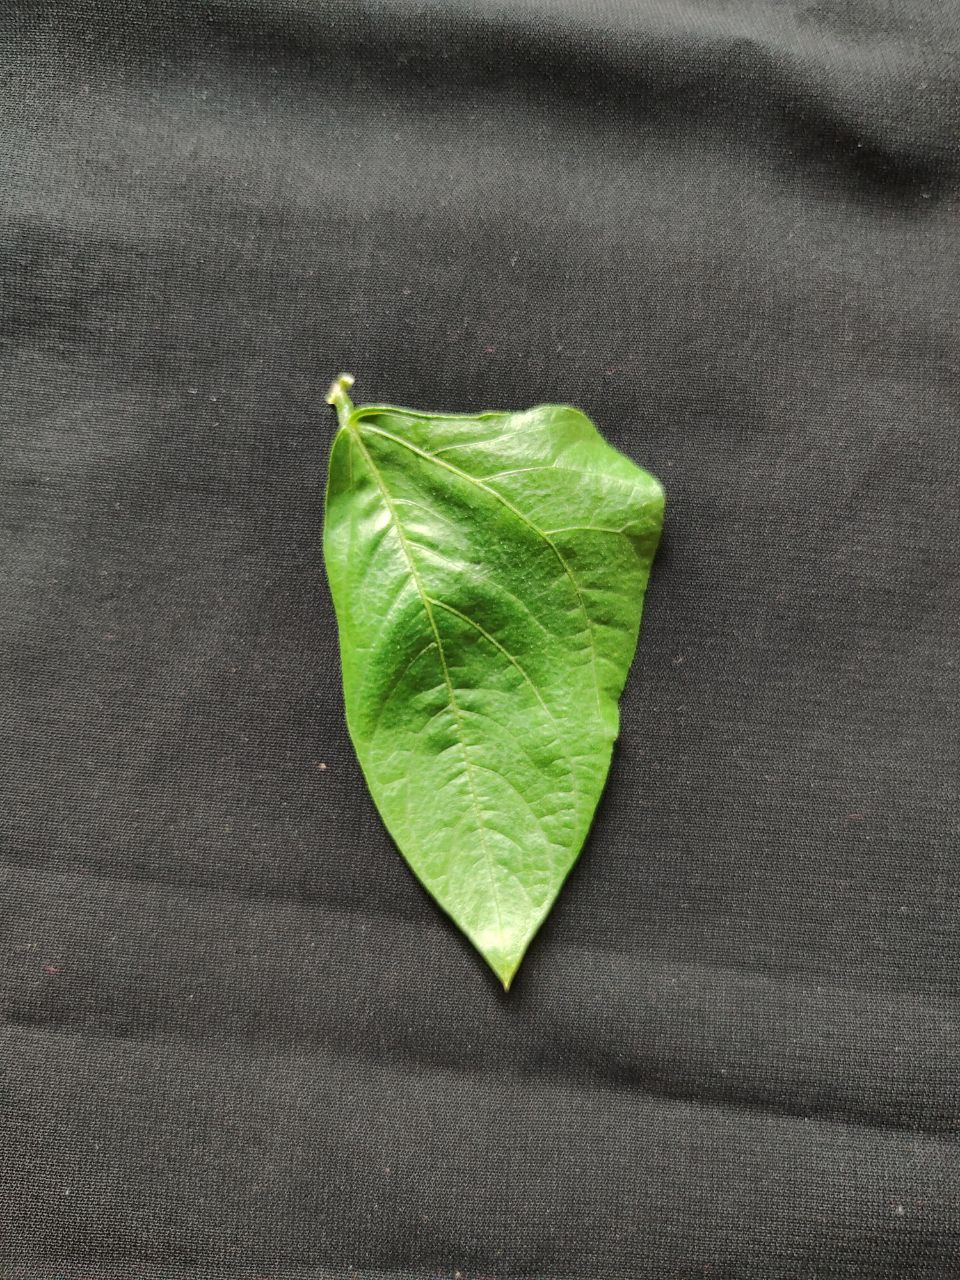
Crop: cowpea
Leaf condition: Fresh Leaf